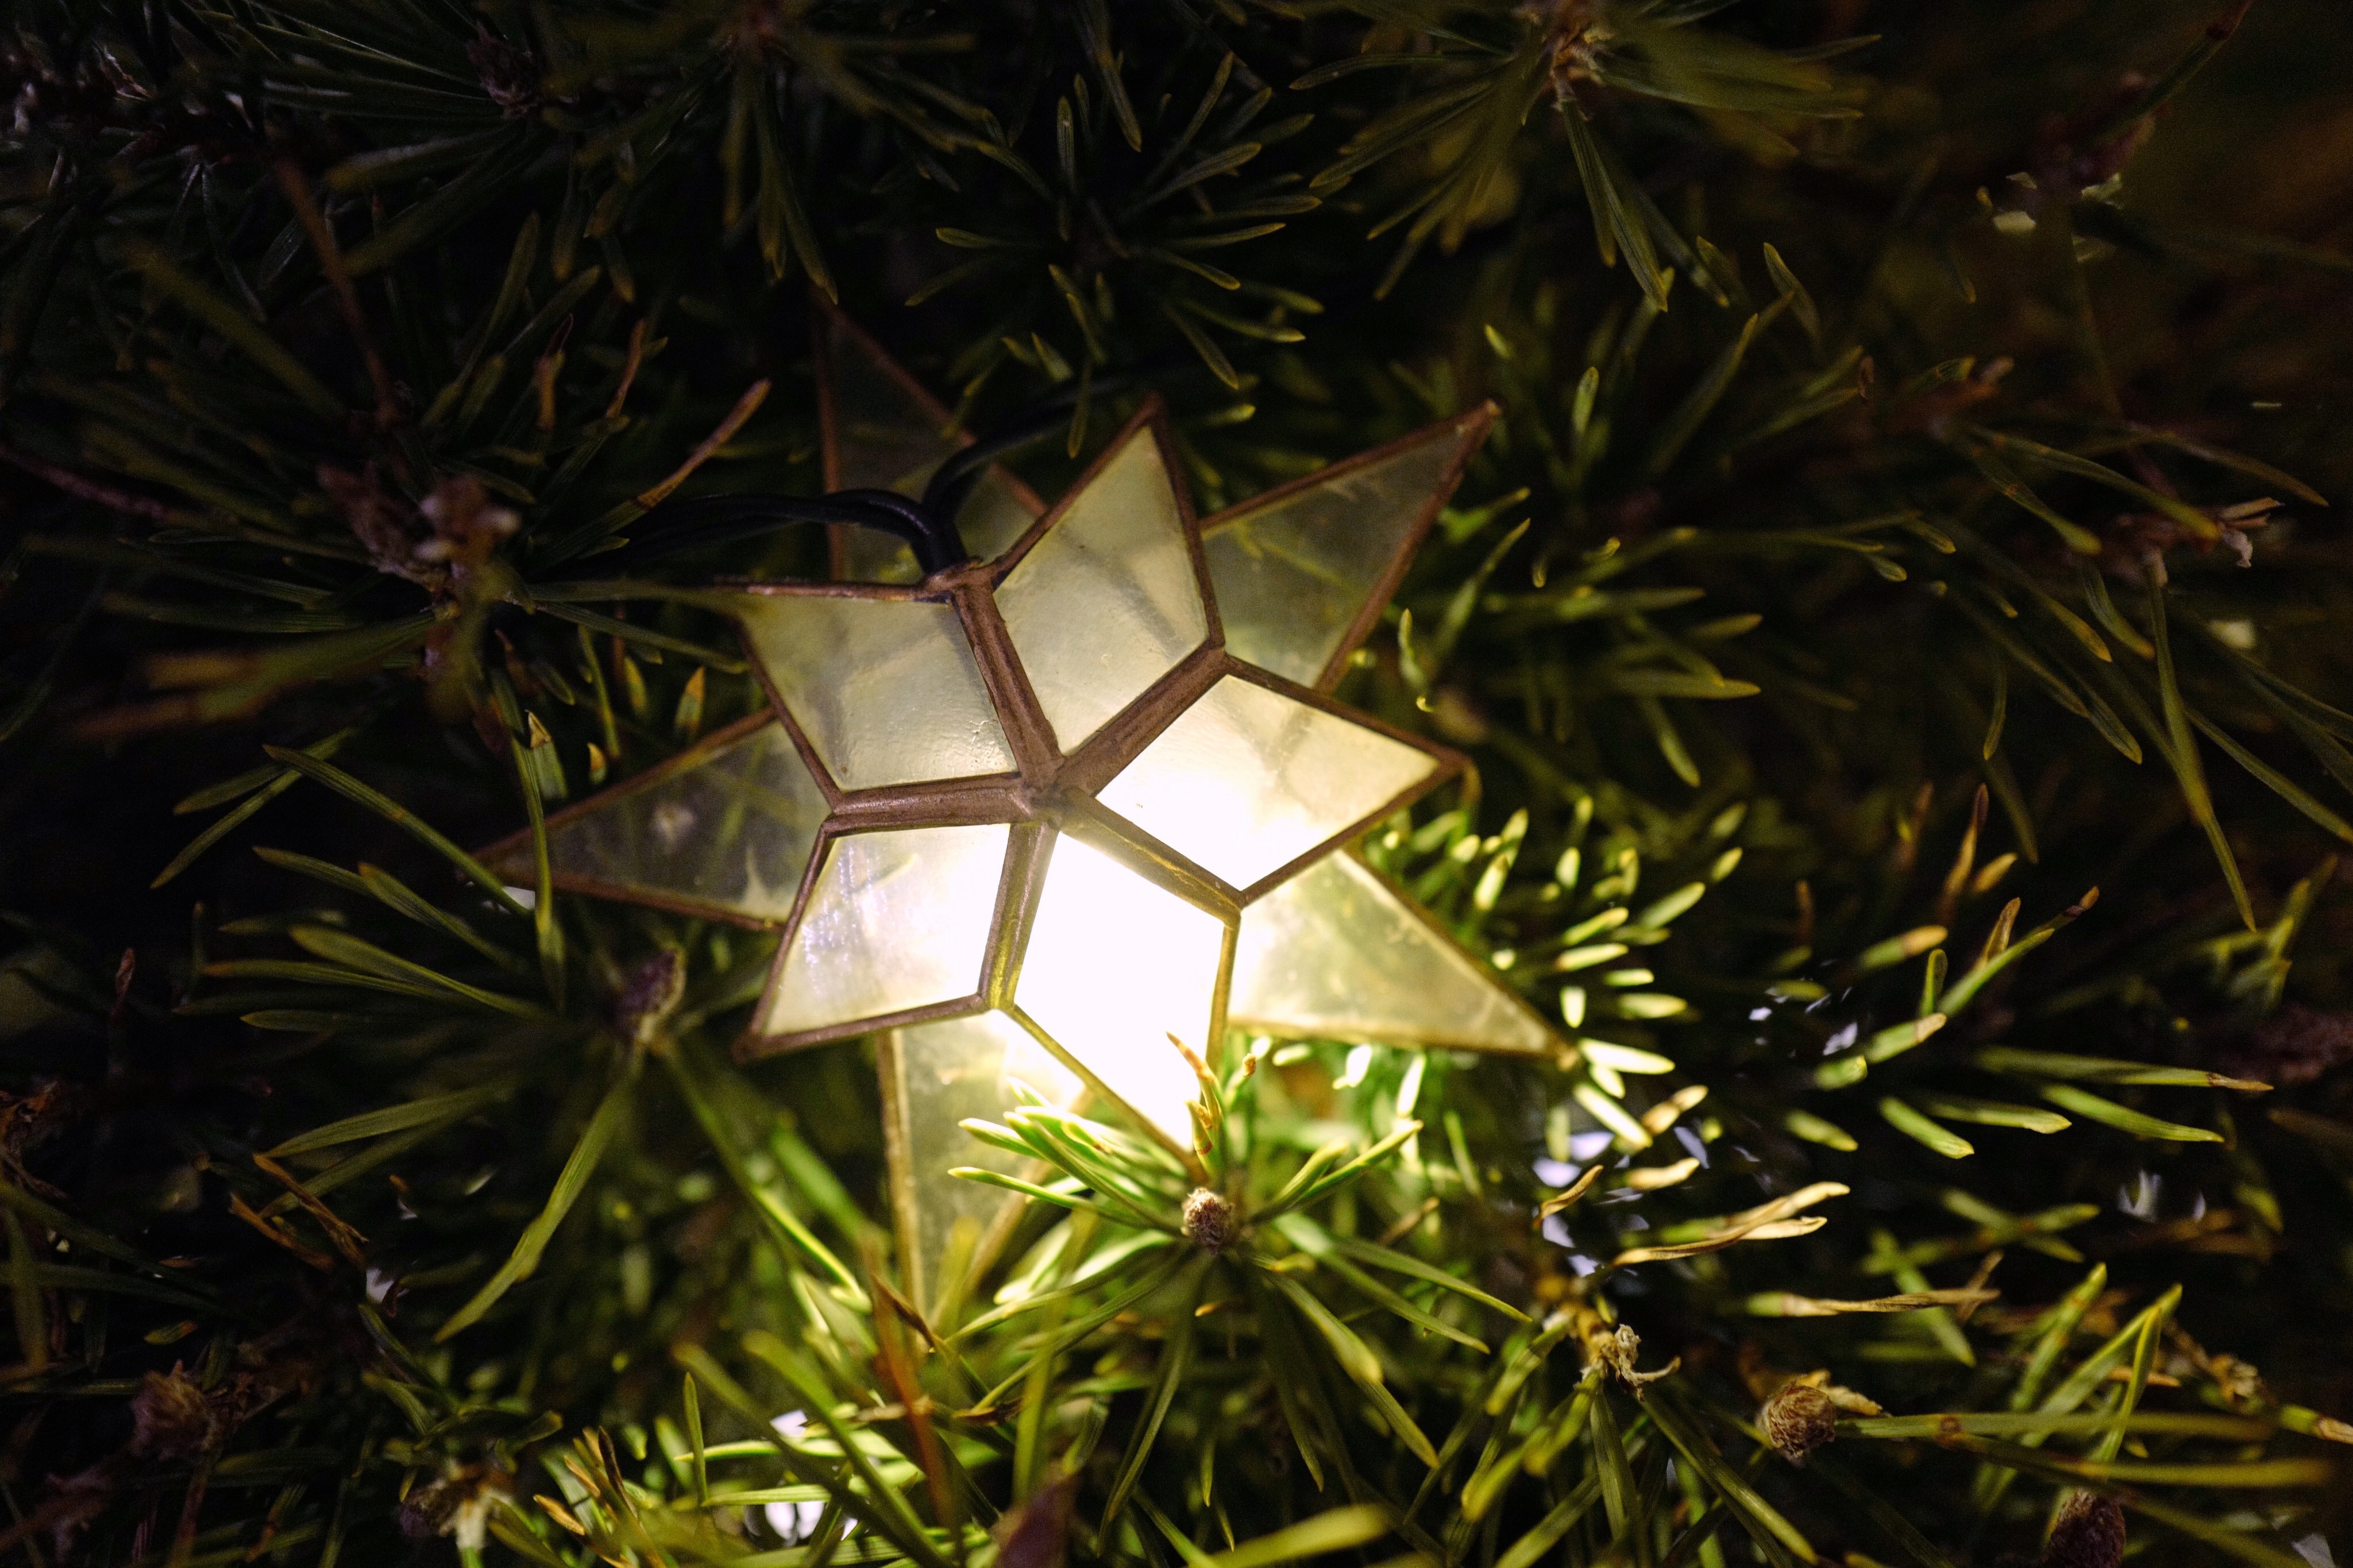
tree, branch, plant, leaf, flower, green, botany, christmas, fir, decor, christmas tree, twig, christmas decoration, spruce, woody plant, land plant